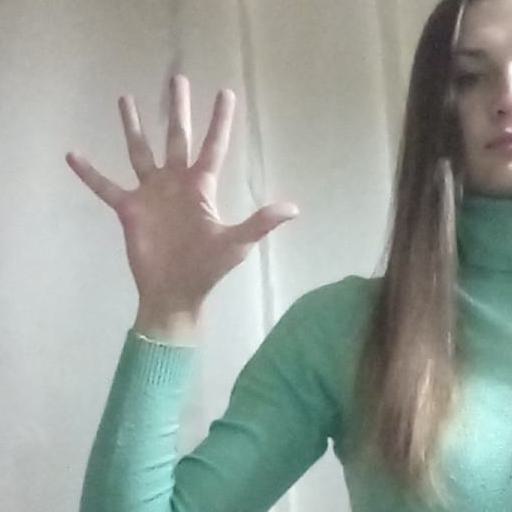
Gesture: palm